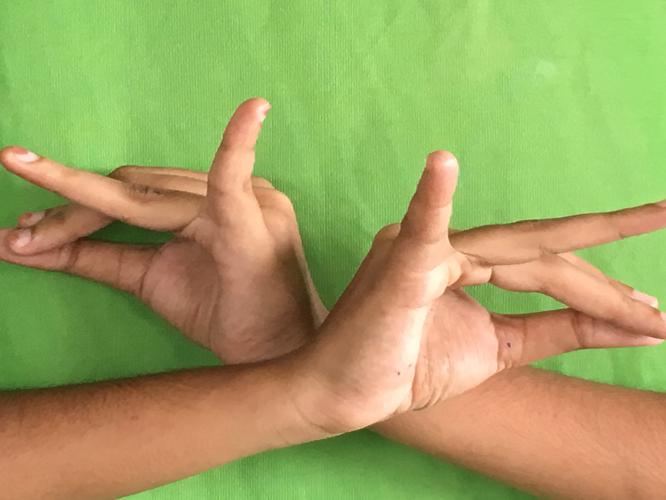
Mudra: Katakavardhana
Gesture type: double_hand